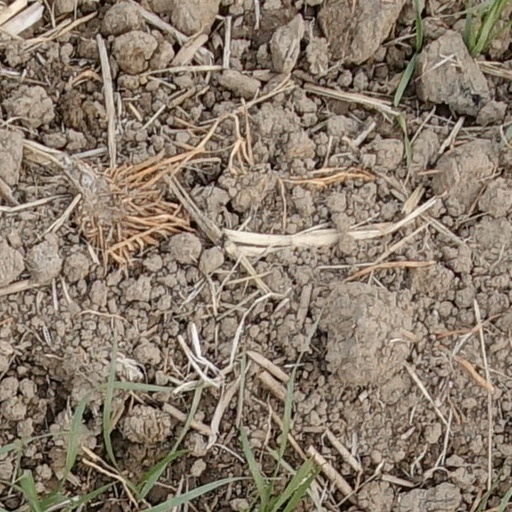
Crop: wheat